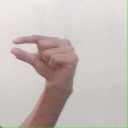
अक्षर: ग